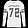
Label: Pullover